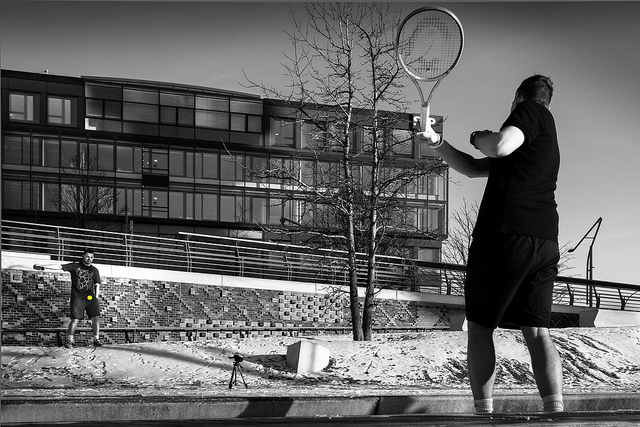
hai người đàn ông đang chơi tennis ở trên sân tuyết